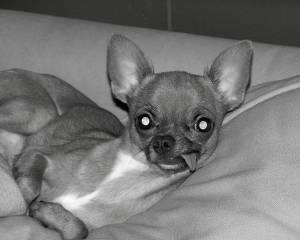
chihuahua